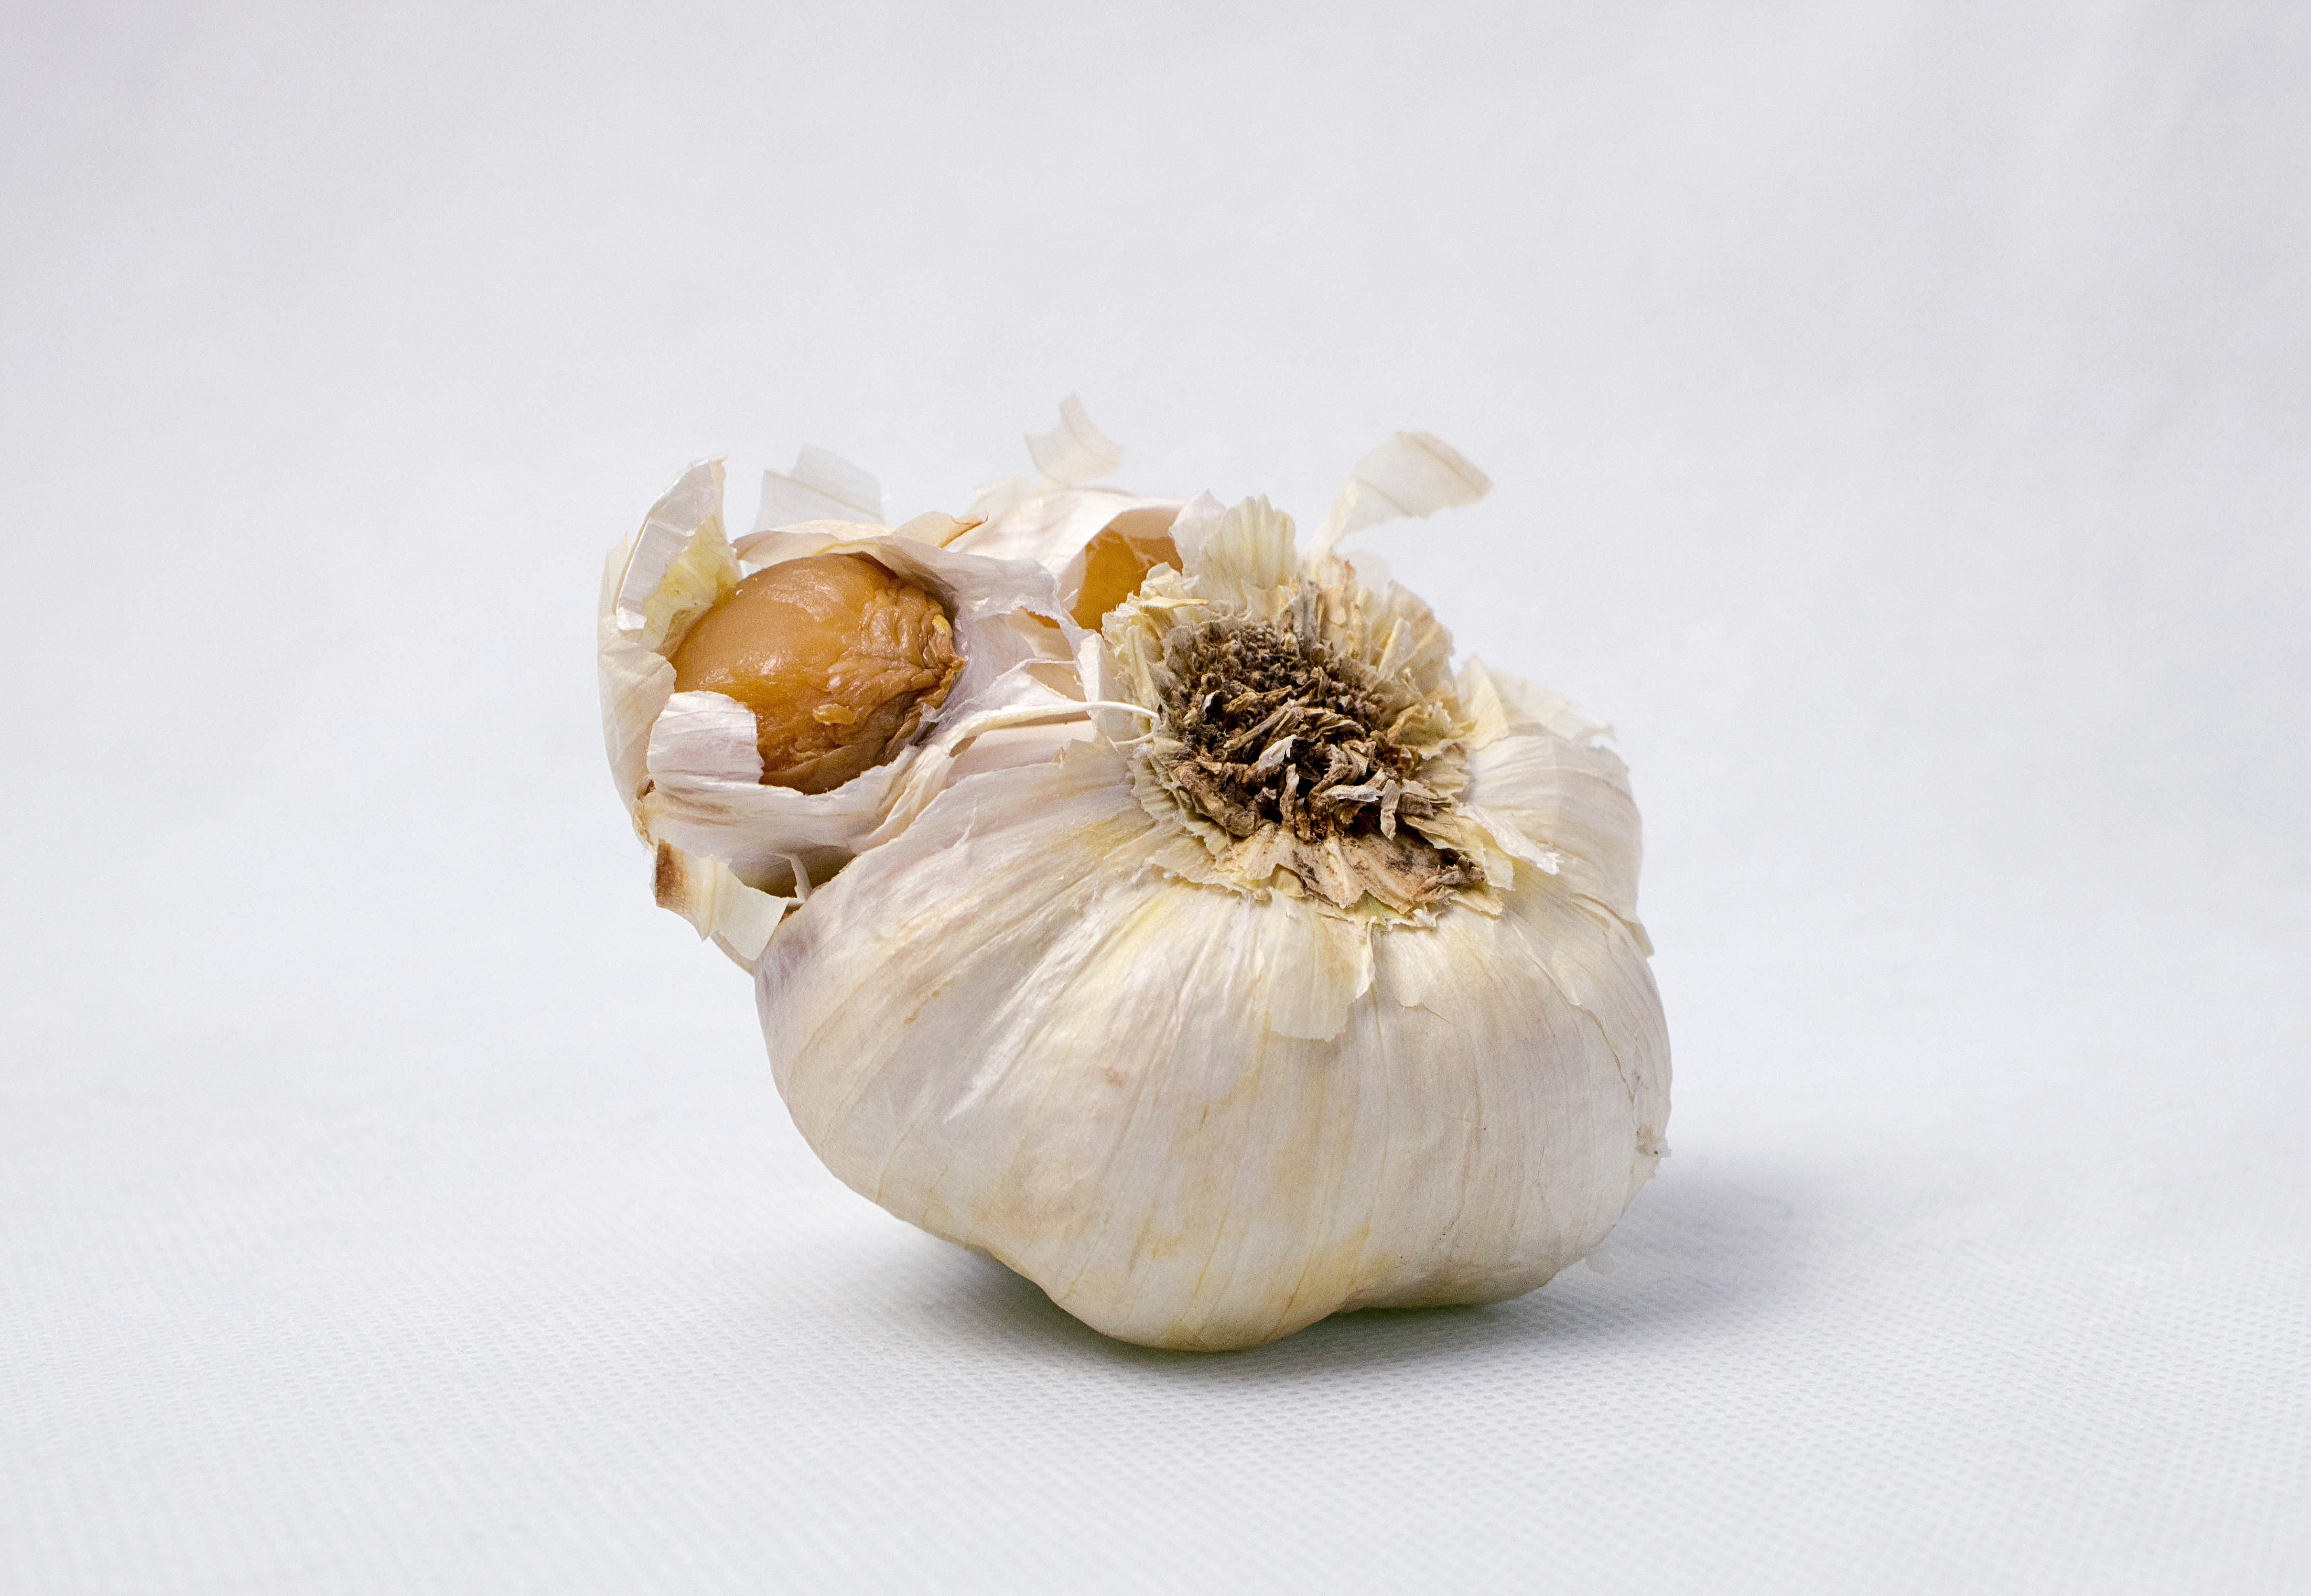
plant, flower, food, garlic, produce, vegetable, coconut, flowering plant, land plant, onion genus